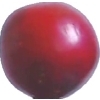
Label: cherry_wax_red